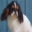
Label: dog